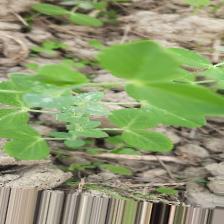
Label: Powdery Mildew